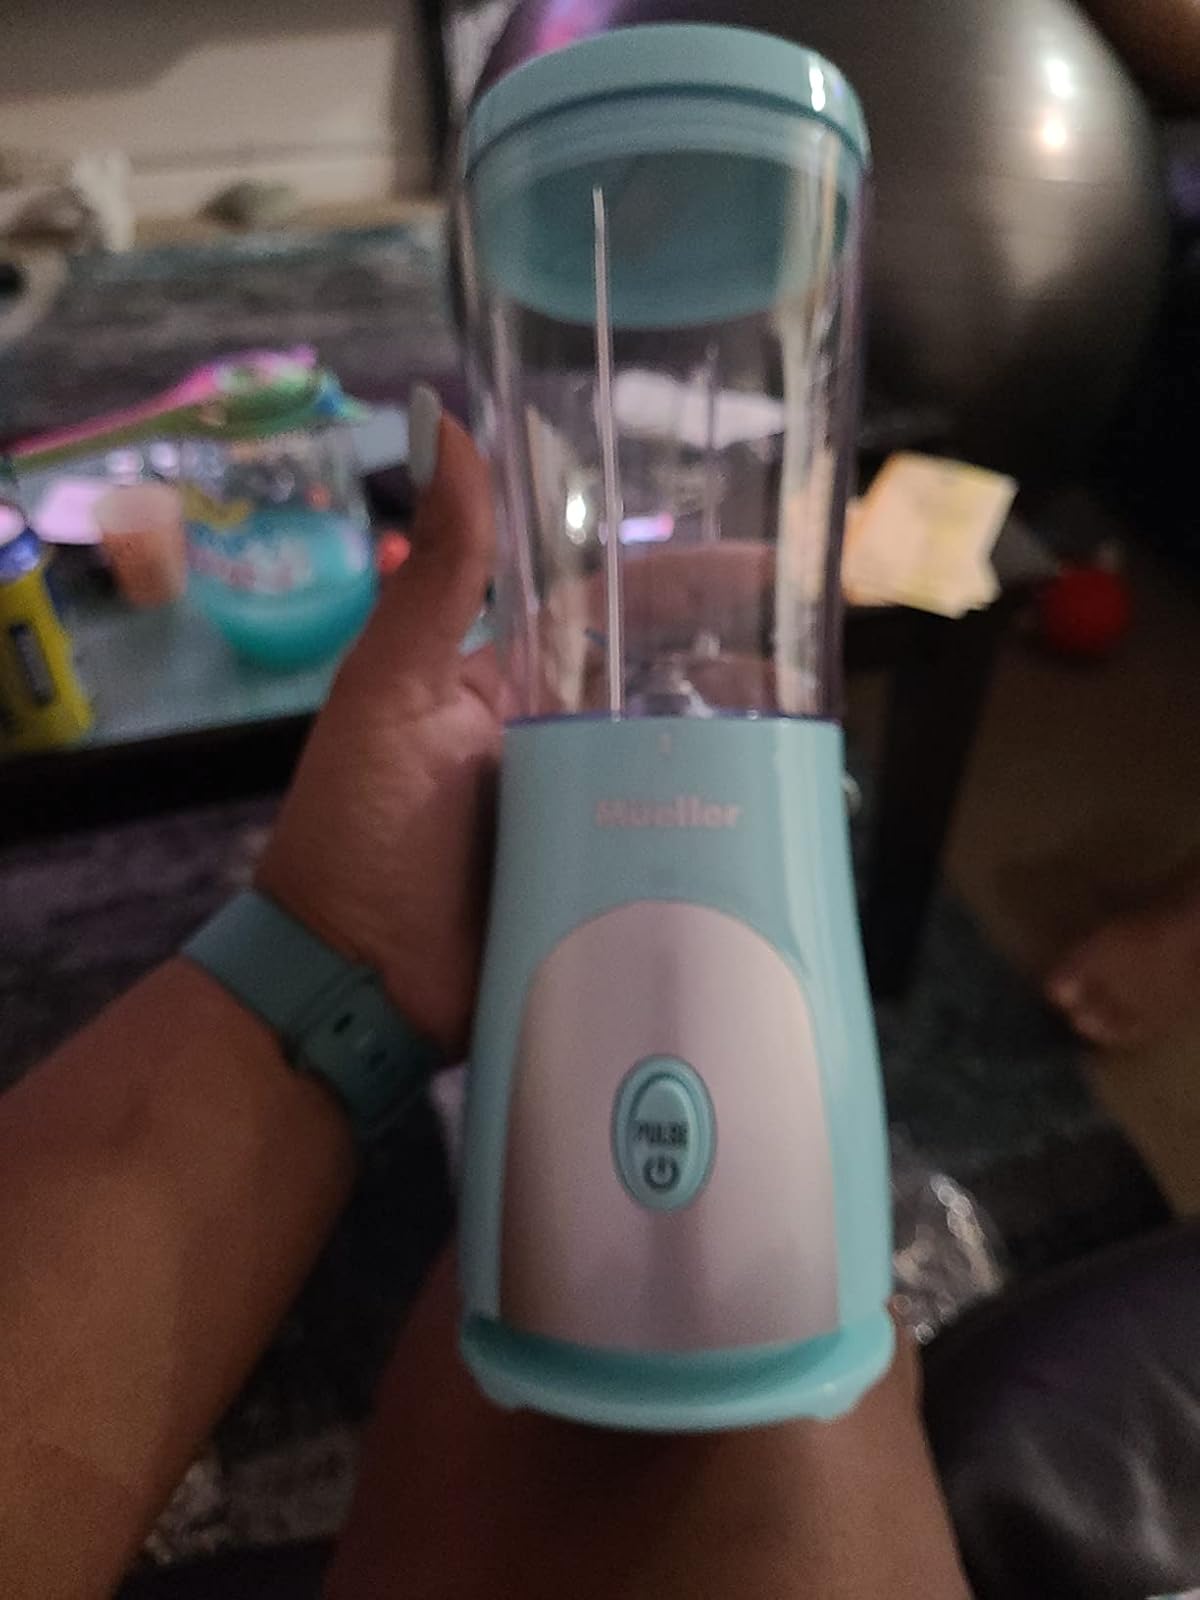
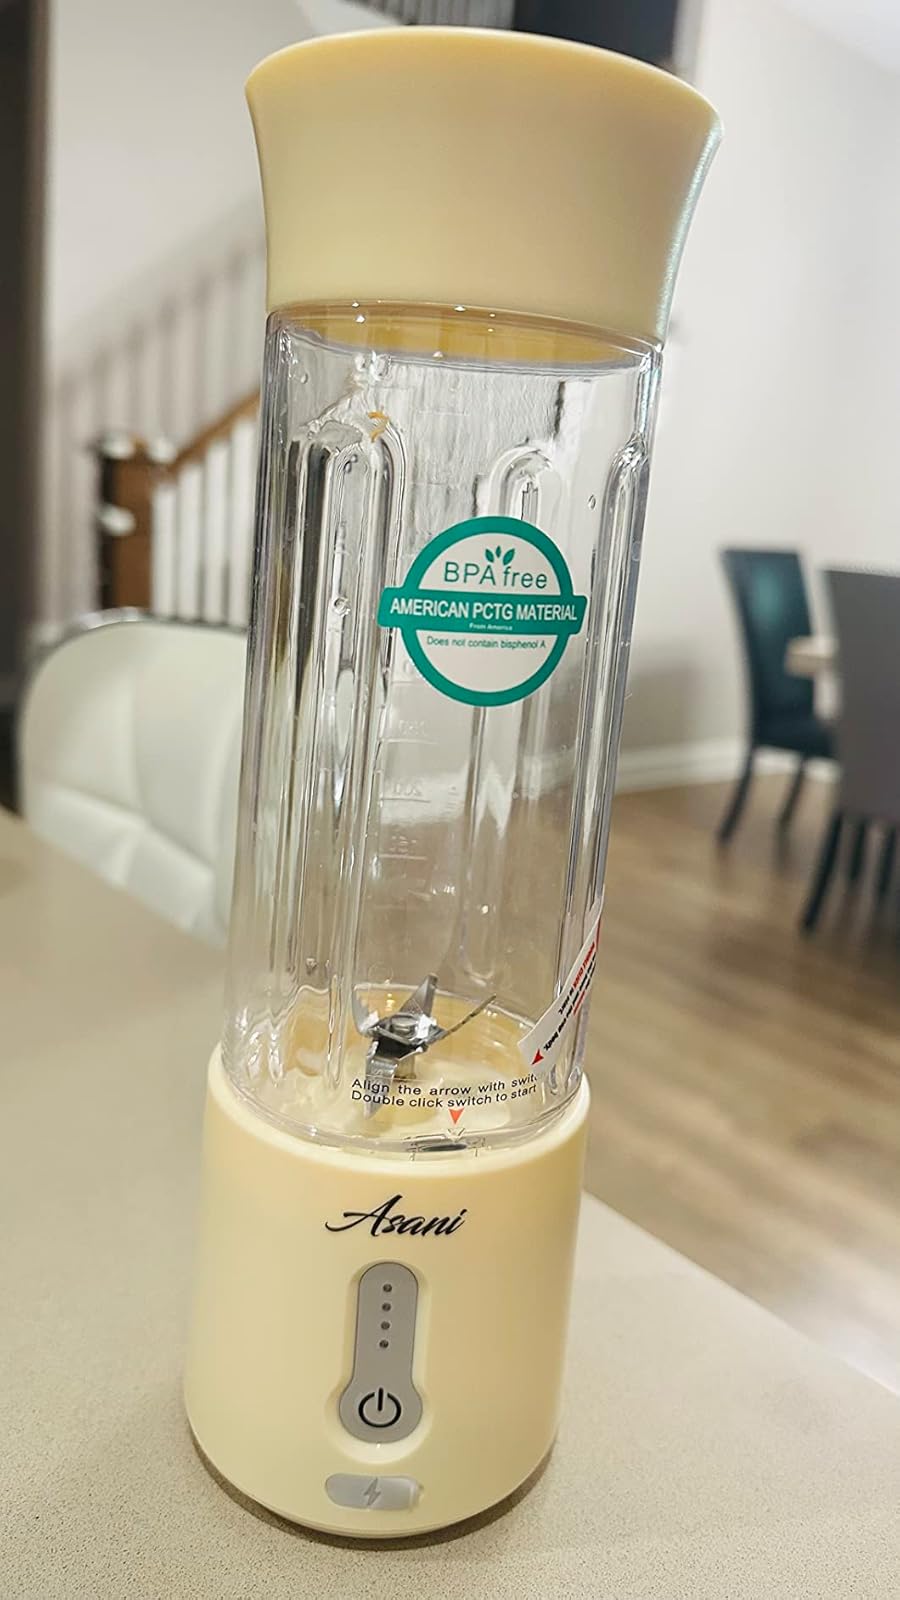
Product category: items_blender
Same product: no